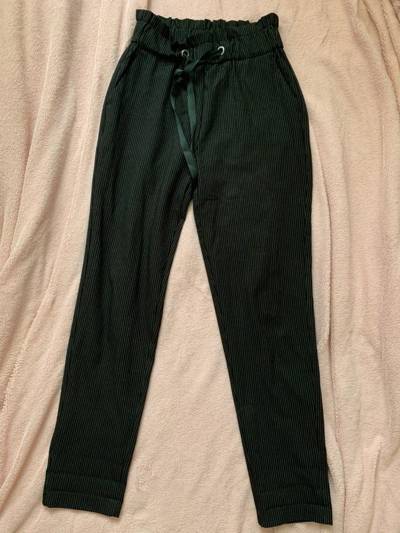
Waste category: clothes